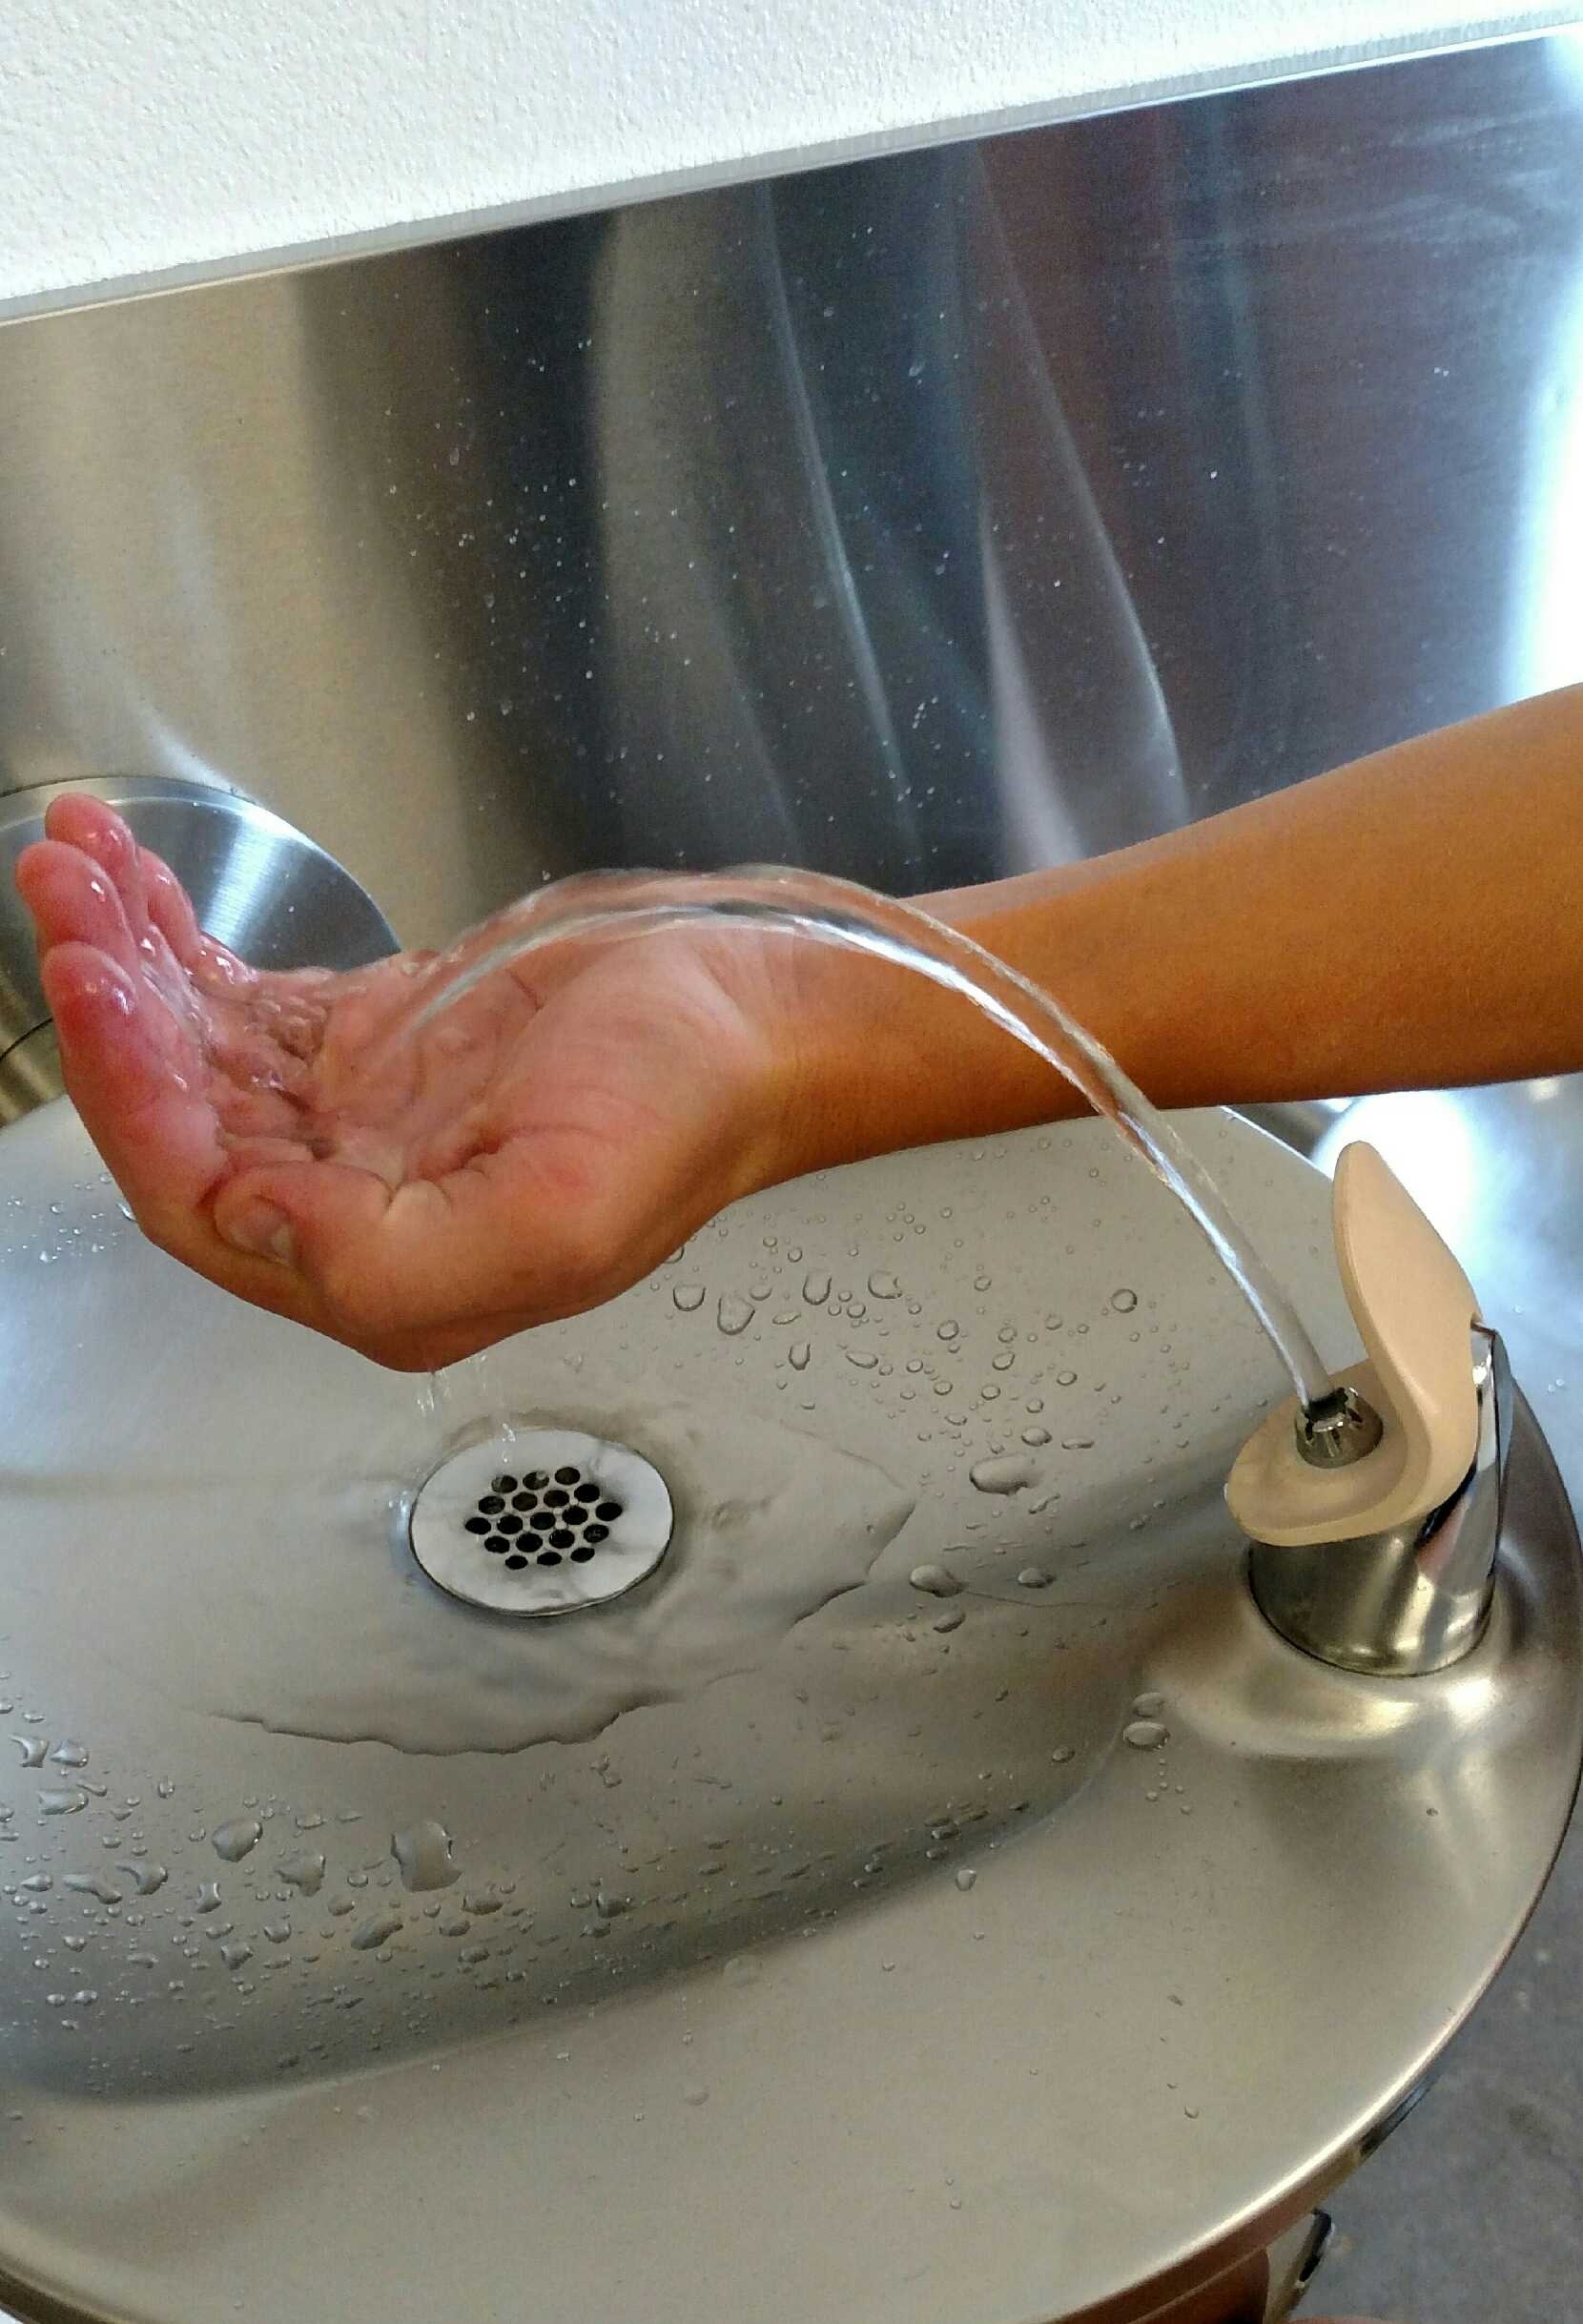
hand, water, leg, ceramic, water fountain, tap, drinking, public, fountain, drinking water, drinking fountain, plumbing fixture